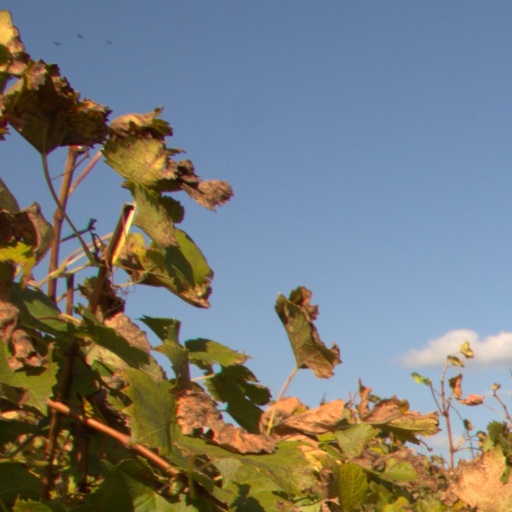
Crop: grape